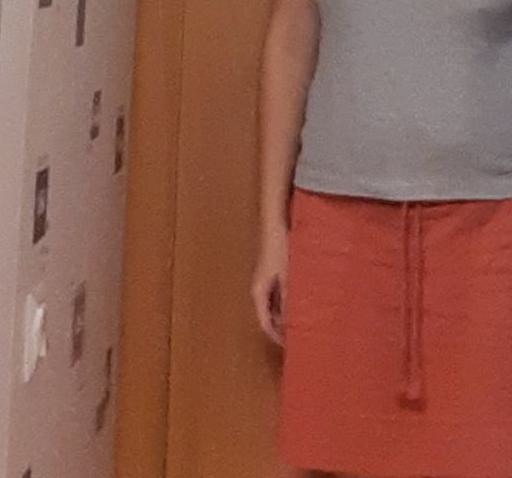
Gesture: no_gesture